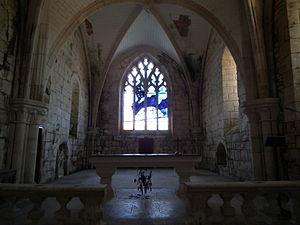
Intérieur de l'église d'Agudelle